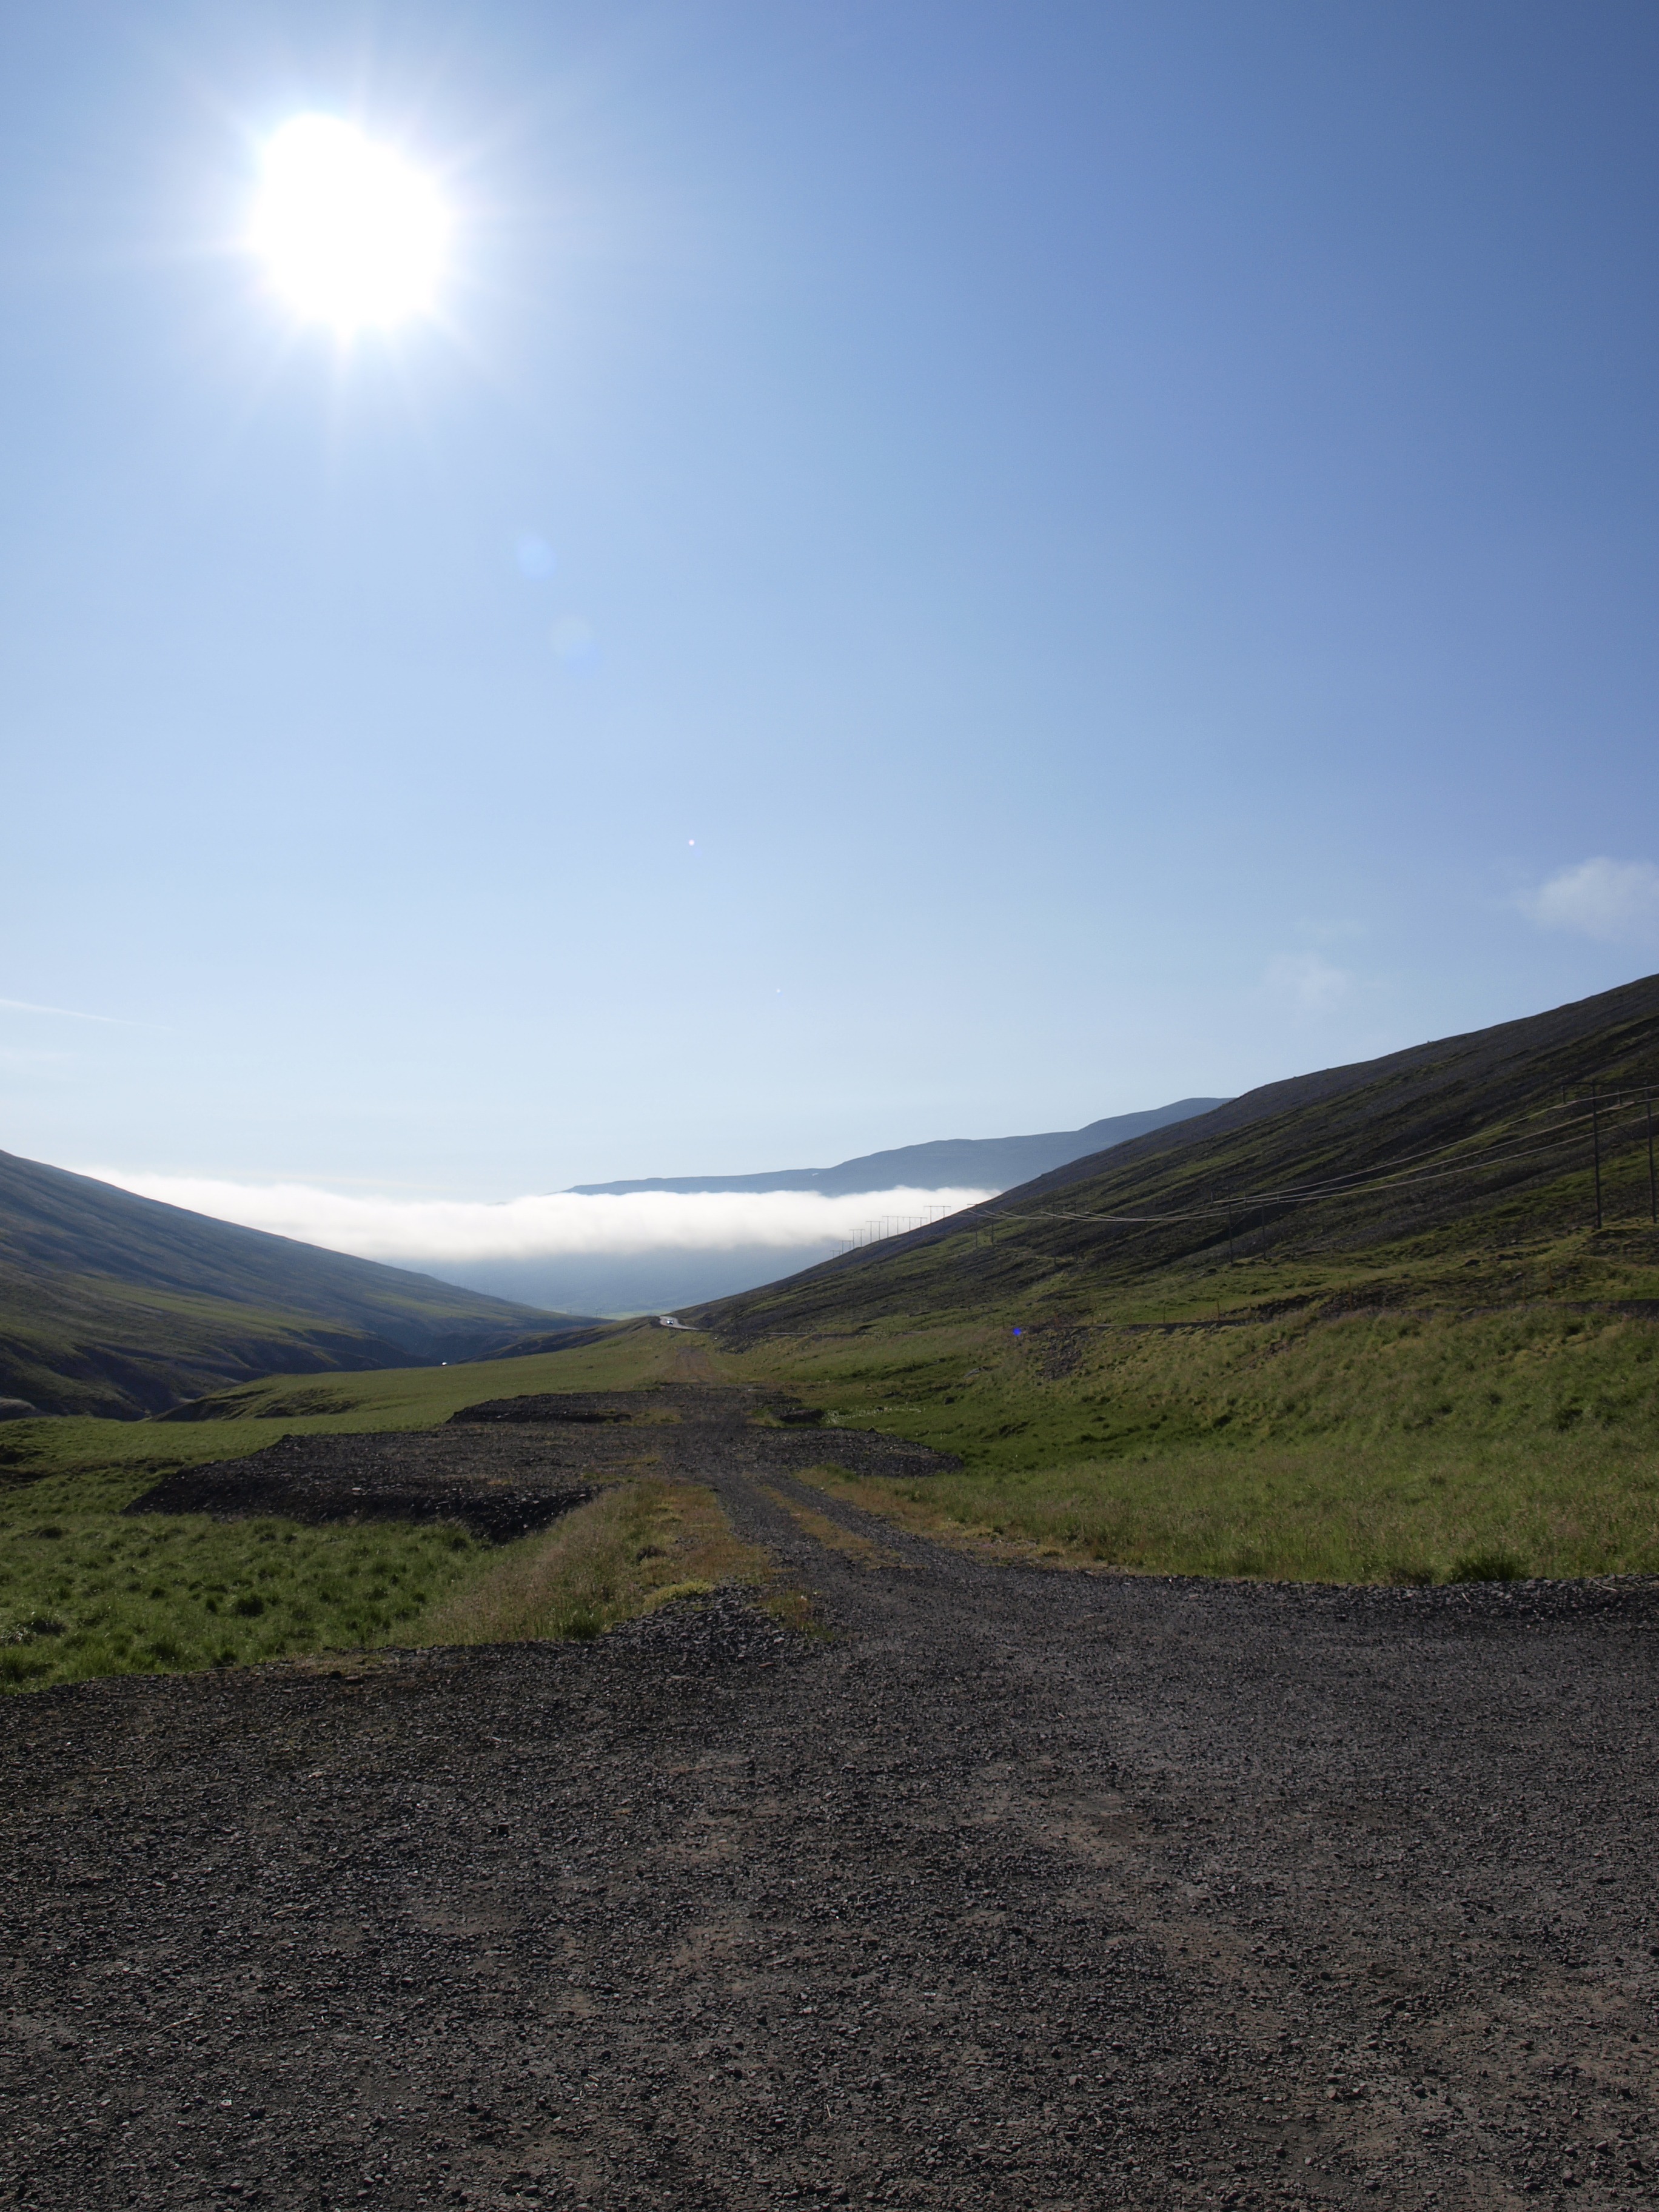
landscape, sea, horizon, mountain, cloud, sky, sun, field, hill, iceland, highland, ridge, plain, grassland, plateau, fell, loch, rural area, landform, natural environment, geographical feature, mountainous landforms